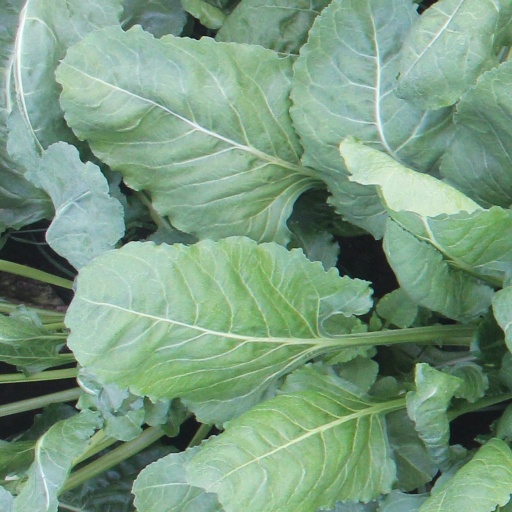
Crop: sugar beet